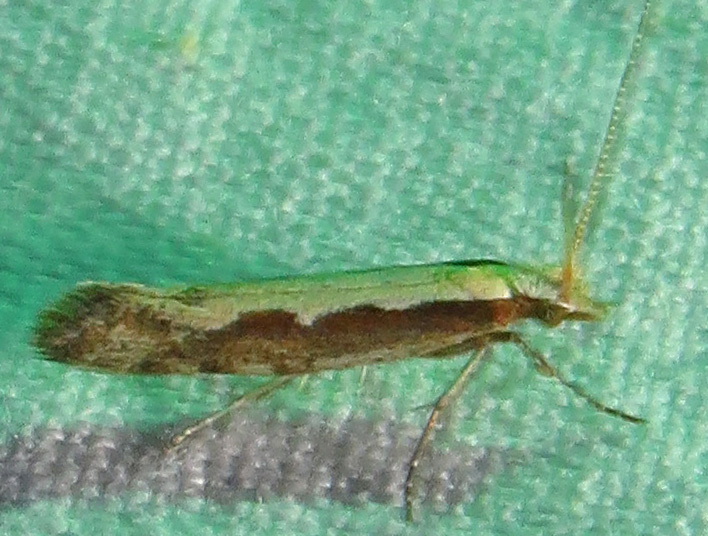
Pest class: diamondback_moth